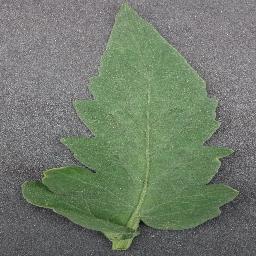
Label: Tomato___healthy